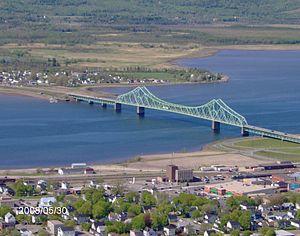
Vue de Campbellton et JC Van Horne Pont du sommet du mont Sugarloaf. Au premier plan la voie ferrée avec légèrement à droite de l'immeuble la gare ViaRail Canada à l'angle du bâtiment bas situé le long de la voie ferrée.
La rivière Ristigouche ou Restigouche est une rivière située au nord-ouest du Nouveau-Brunswick au Canada et coule en direction du nord-est pour se jeter dans la baie des Chaleurs.
Hóp est la dénomination donnée par la saga d'Erik le Rouge pour le lieu d'implantation le plus au sud d'une colonie viking située au Vinland en Amérique du Nord. Le Hóp de la saga d'Erik le Rouge correspond au lieu d'implantation de Leif Eiriksson dans la Saga des Groenlandais. Sa localisation est imprécise car l'interprétation des sagas nordiques ne permet pas de localiser avec exactitude ce lieu géographique.